John Jovino Gun Shop

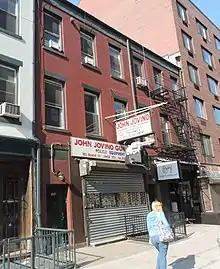
Shop

John Jovino Gun Shop, or the John Jovino Company, was a firearms dealer and factory at 183 Grand Street, in the Little Italy neighborhood of Manhattan in New York City. It was the oldest gun retailer in the city and said to be the oldest gun shop in the United States. The store closed as a result of financial hardships following the COVID-19 pandemic.